Tom Thabane

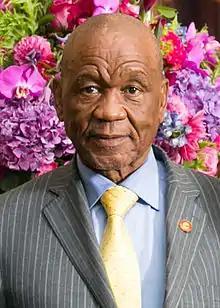
Thabane in 2014

Thomas Motsoahae Thabane (born 28 May 1939) is a Mosotho politician who was the fifth Prime Minister of Lesotho from 2012 to 2015 and from 2017 to 2020. He founded the All Basotho Convention (ABC) in 2006 and led the party until 2022.